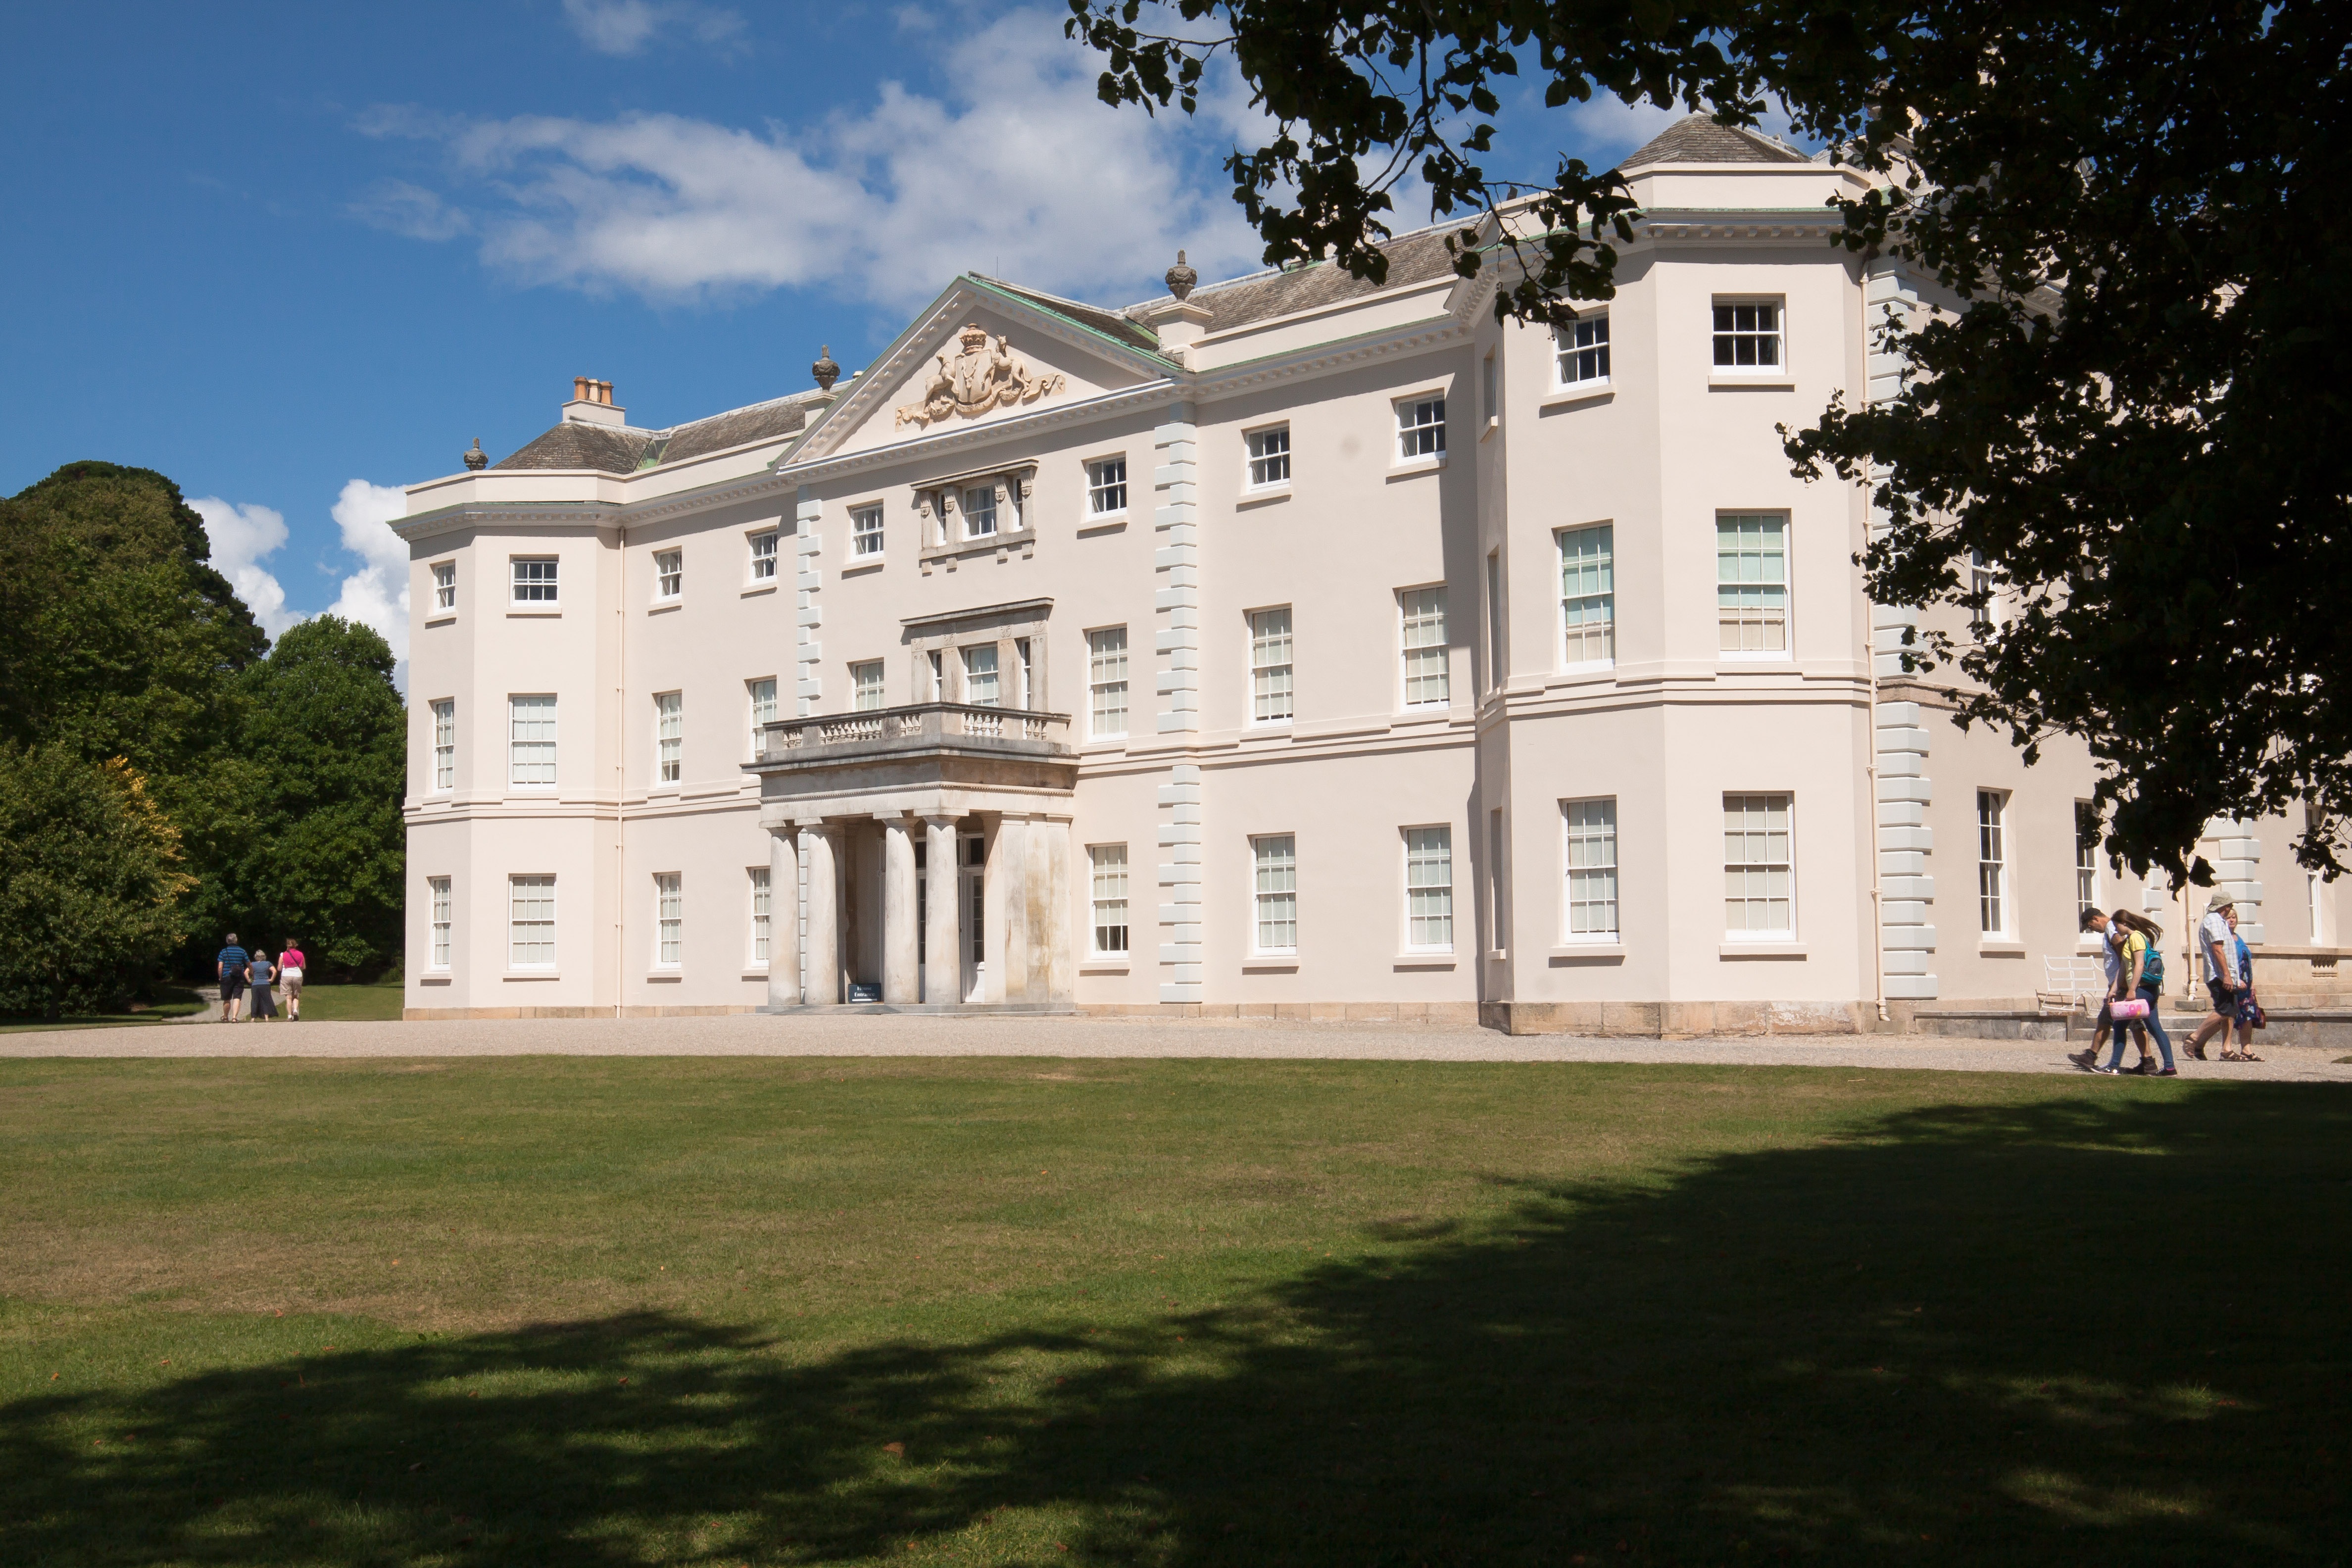
architecture, mansion, house, building, chateau, palace, home, facade, property, garden, trees, england, county, estate, plymouth, devon, georgian, neighbourhood, manor house, country house, stately home, south facade, cultural monument, residential area, saltram house, plympton, john parker